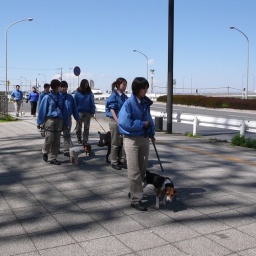
dog walkers in blue